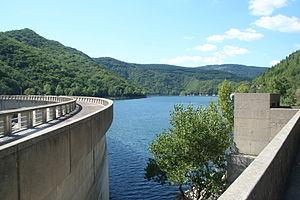
Avène (Hérault) - barrage sur l'Orb et lac de retenue.
Le lac d'Avène est un lac de barrage français situé près de la ville d'Avène, au nord du département de l'Hérault, dans la région Occitanie.
L'Hérault compte environ une dizaine de lacs artificiels. Certains servent à écrêter les crues, d'autres à produire de l'électricité... La plupart ont un enjeu touristique ou économique.